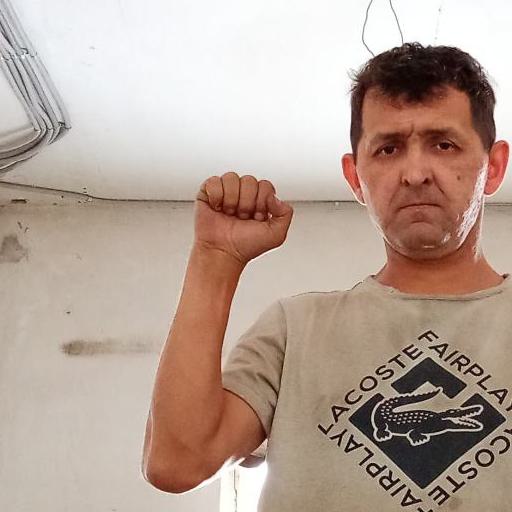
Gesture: fist